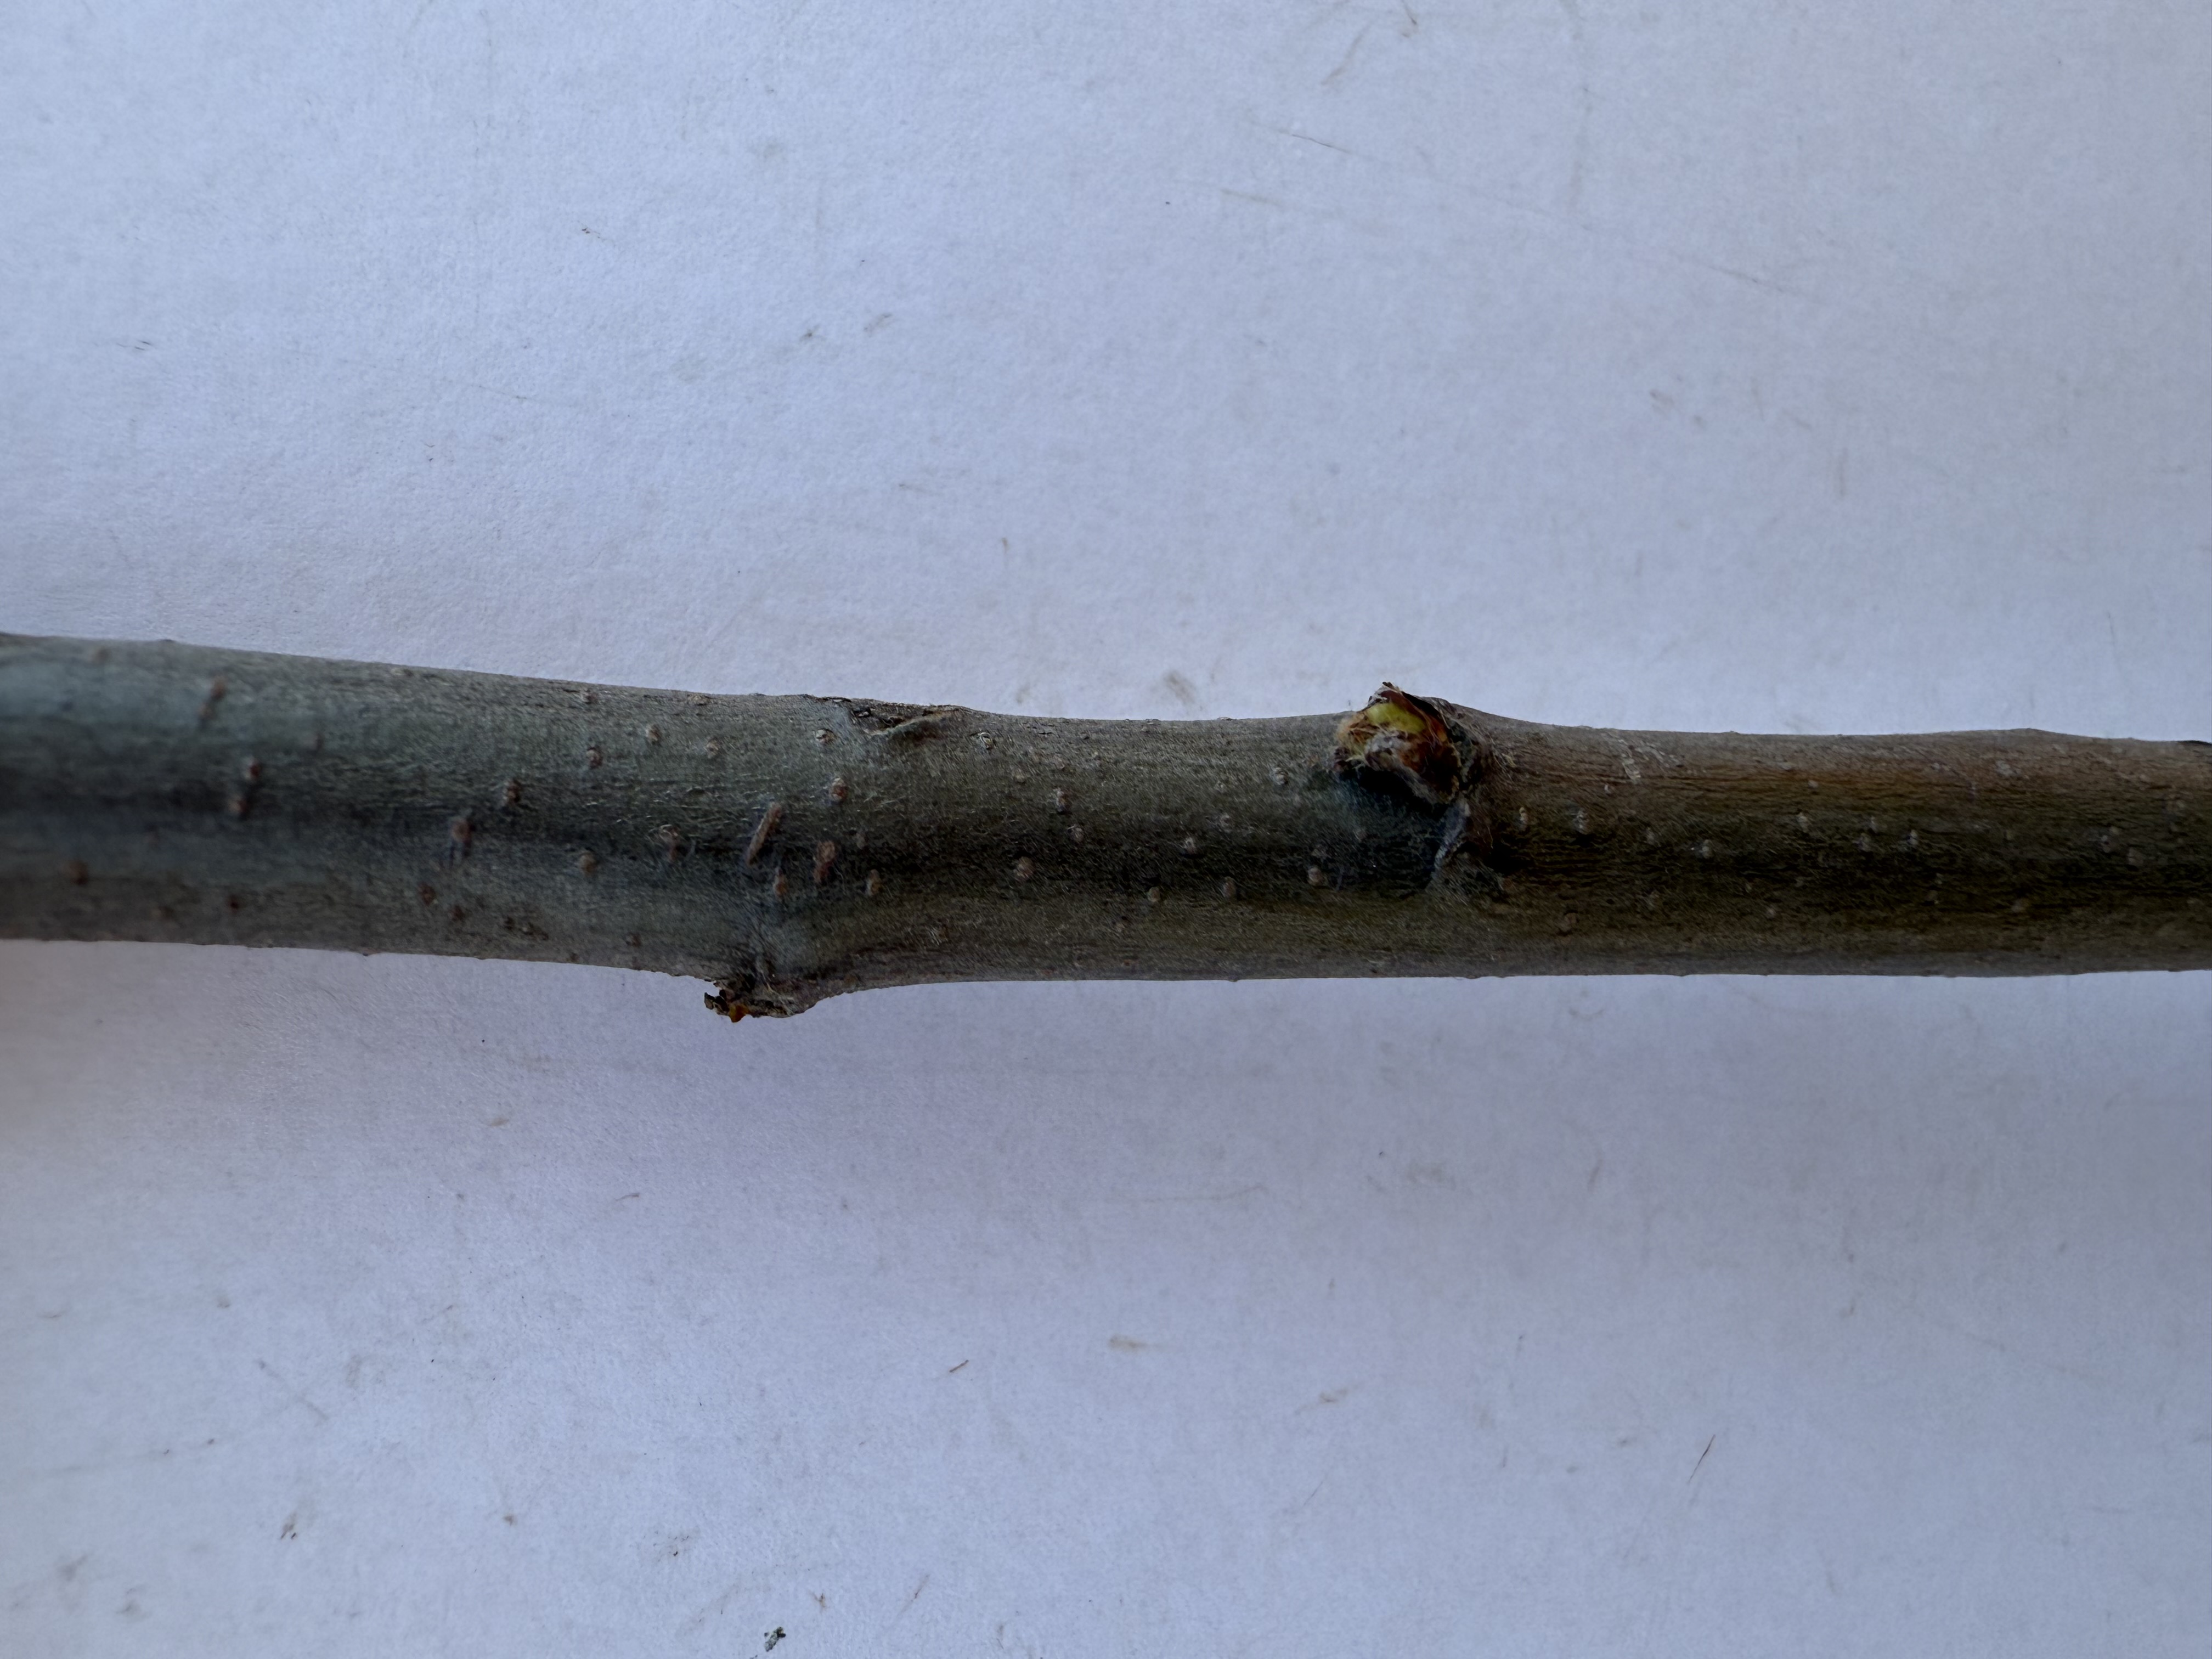
Variety: Ekmek Quince